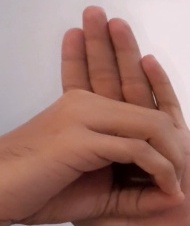
ASL sign: 0